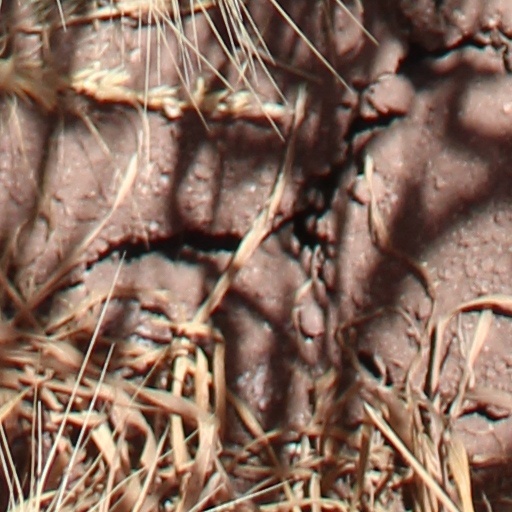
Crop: wheat